SscA RNA

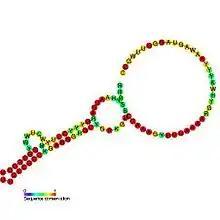
Predicted secondary structure and sequence conservation of SscA

The SscA RNA (Secondary Structure Conserved A) gene was identified computationally in AT-rich hyperthermophiles using QRNA bioinformatics software. SscA is 97 nucleotides in length and is of unknown function.